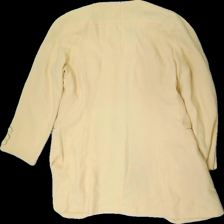
View: back
Type: Jacket
Category: Ladies
Brand: Not in the list
Brand text on label: Thatch
Colors: Yellow
Material: 54% Cotton 46% Polyester
Cut: Tight
Size: 40
Season: All
Trend: 80s
Stains: Minor
Price range: 100-150
Recommended usage: Reuse